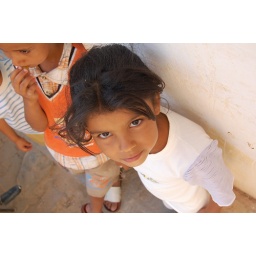
A girl in Nefta's street